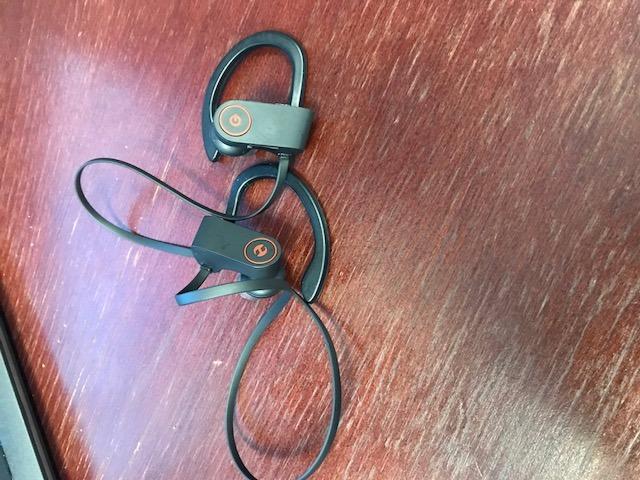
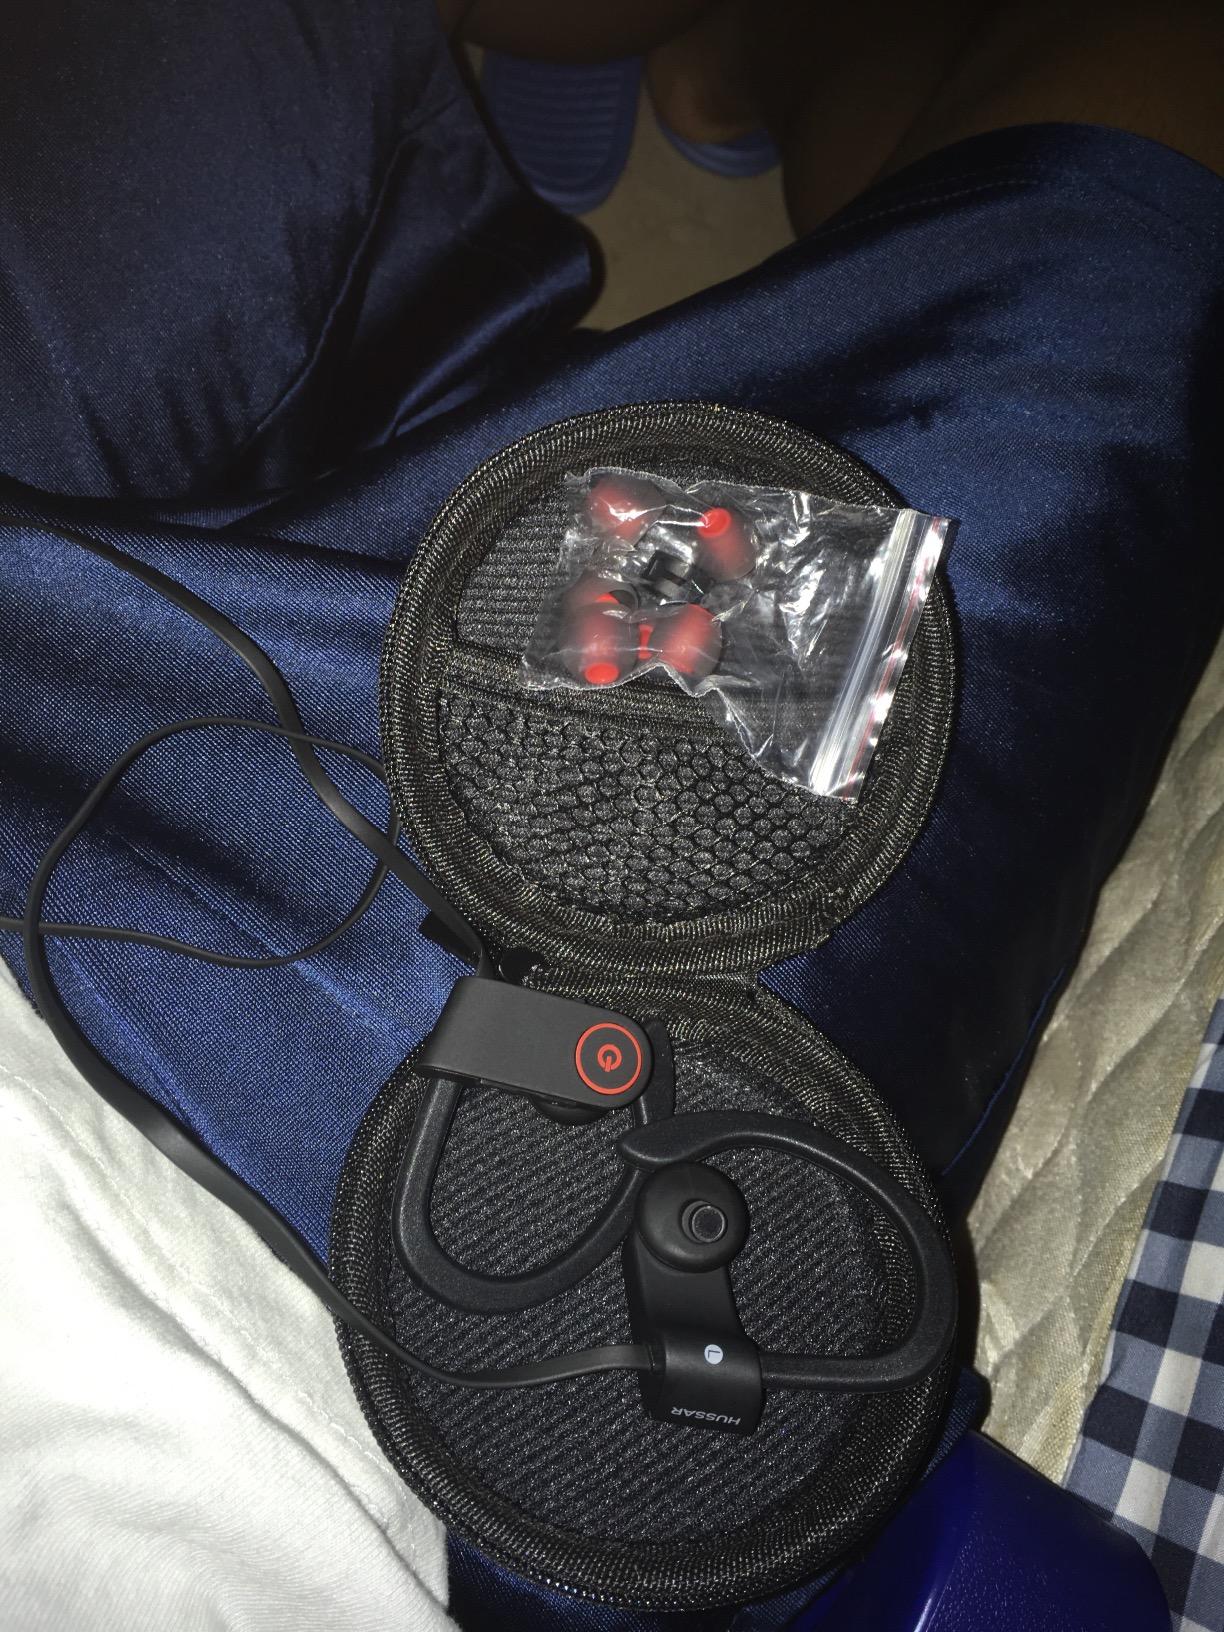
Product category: headphones
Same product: yes